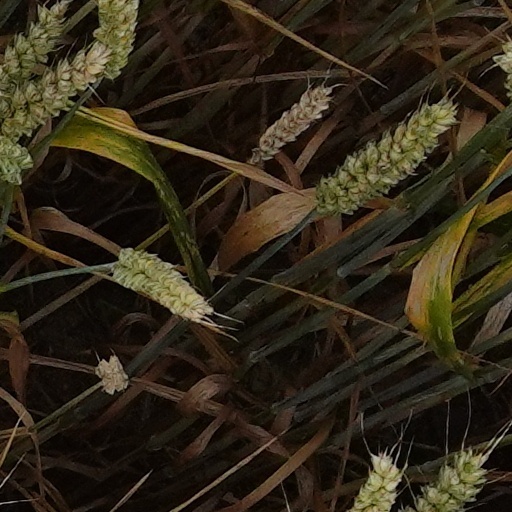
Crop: wheat